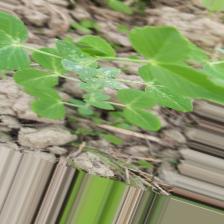
Label: Powdery Mildew